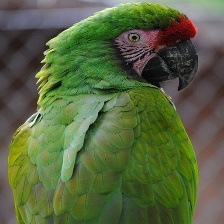
Species: MILITARY MACAW
Scientific name: ARA MILITARIS
ImageNet parent category: macaw